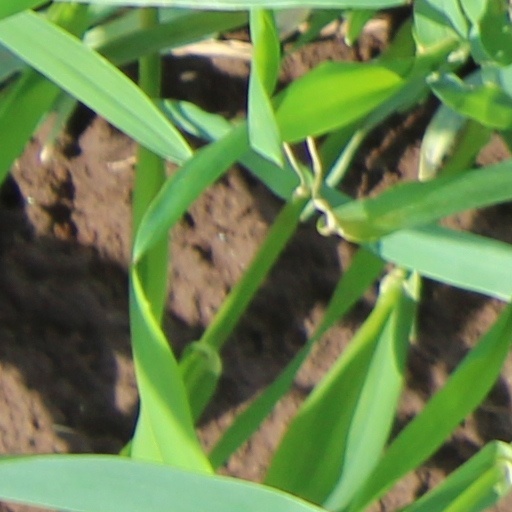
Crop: wheat